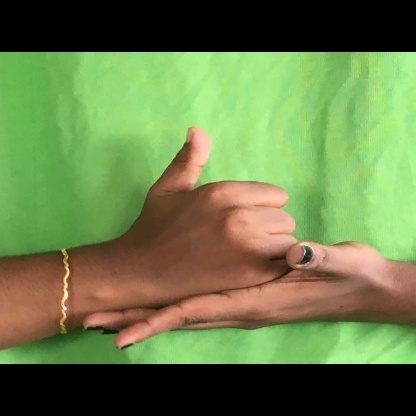
Mudra: Shivalinga